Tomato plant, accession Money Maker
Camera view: vertical (180 deg); turntable rotation: 120 degrees
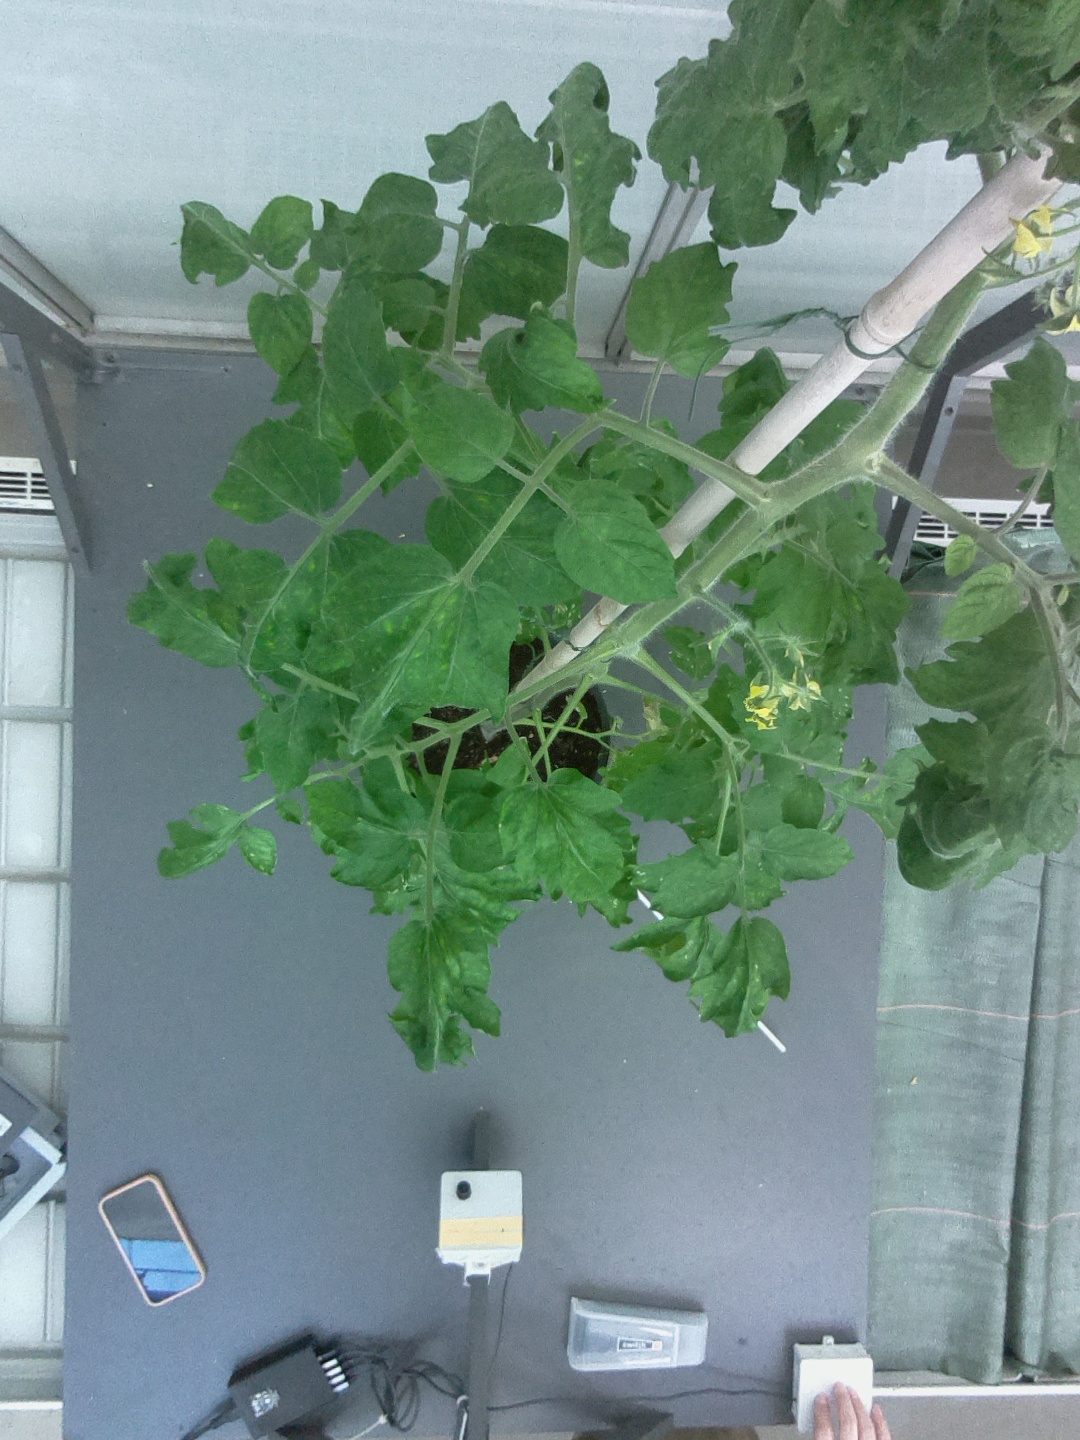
BBCH growth stage 70: Fruits at the main stem or branches visibles